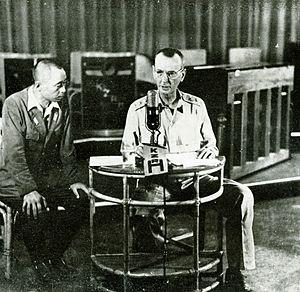
Jonathan Mayhew "Skinny" Wainwright IV était un général américain au commandement des forces alliées aux Philippines lors de l'invasion de l'archipel par le Japon durant la Seconde Guerre mondiale. Il fut le prisonnier de guerre américain le plus haut gradé de toute la guerre et resta détenu entre juin 1942 et août 1945 au nord de Luçon. Wainwright, encore très maigre, se trouvait sur l'USS Missouri lors de la signature des actes de capitulation du Japon, le 2 septembre 1945.